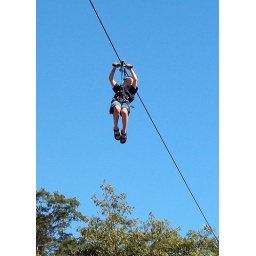
Owen flying above the trees